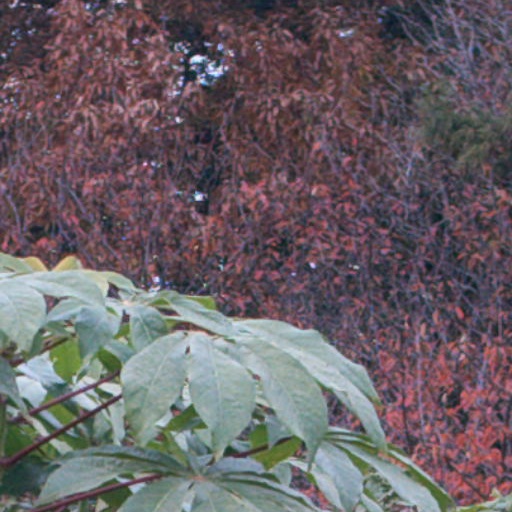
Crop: cassava